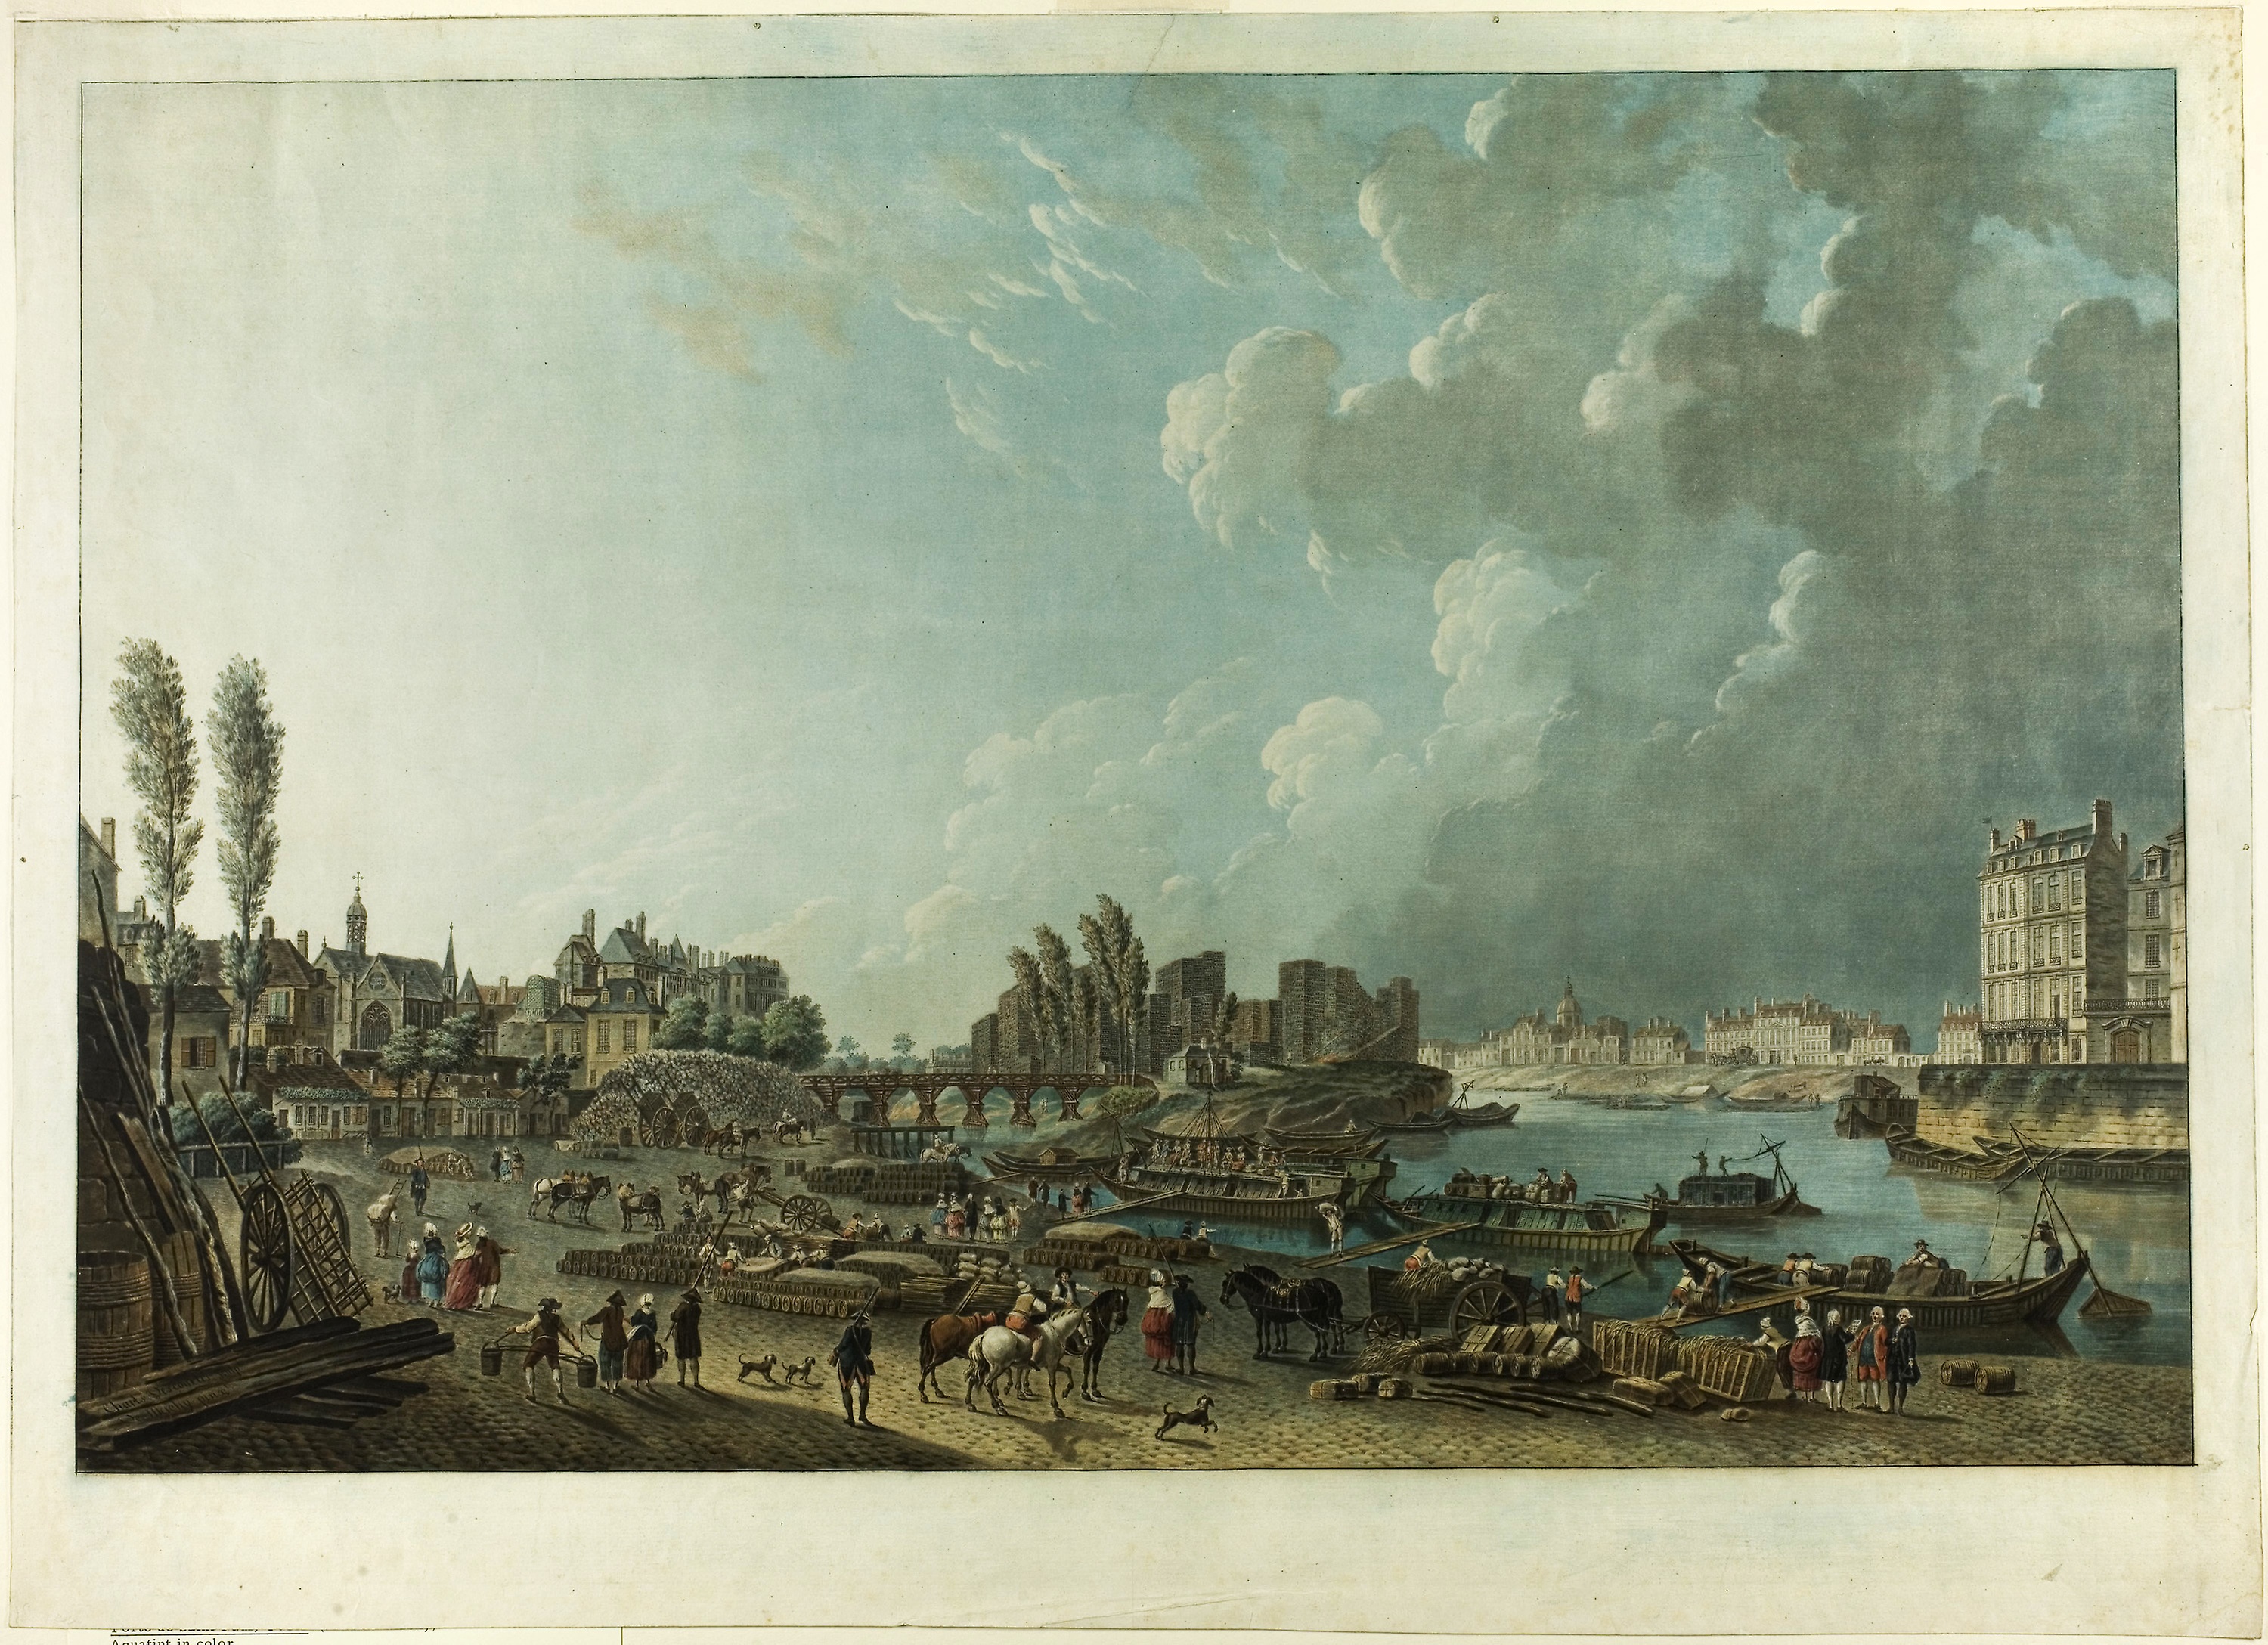
painting, picture frame, watercolor paint, sky, visual arts, stock photography, art, paint, history